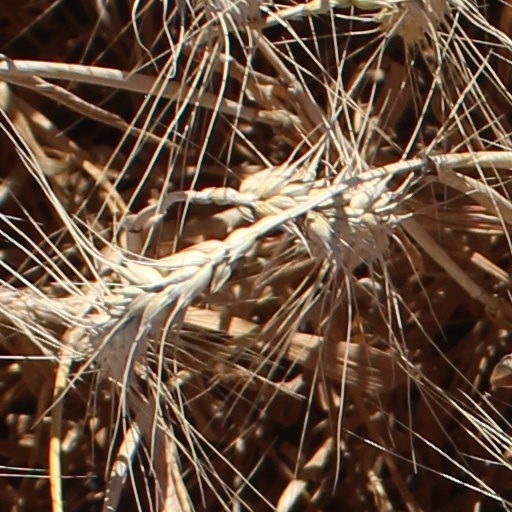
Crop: wheat